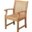
Label: chair